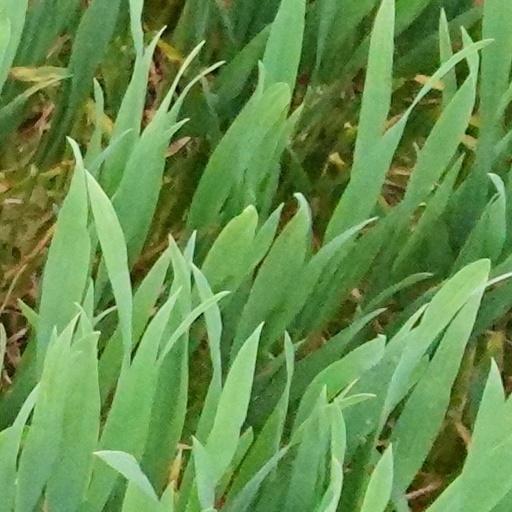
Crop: wheat